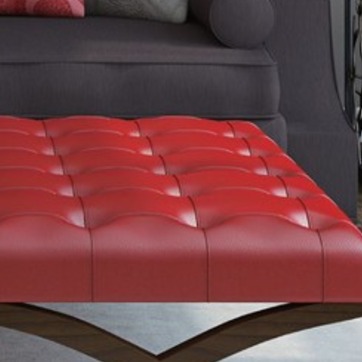
Material: leather